Answer in natural language. How many BaseballBats are visible in the scene? Choose between the following options: 1, 4, 3, 2 or 0
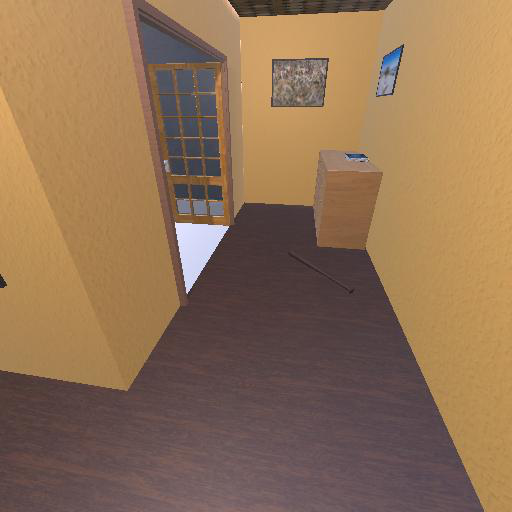
<answer>1</answer>